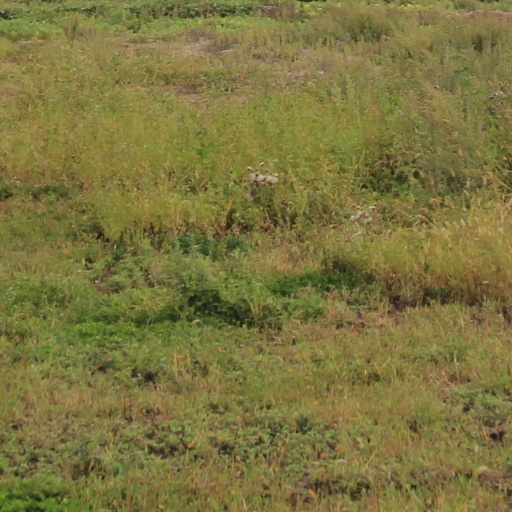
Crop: grape